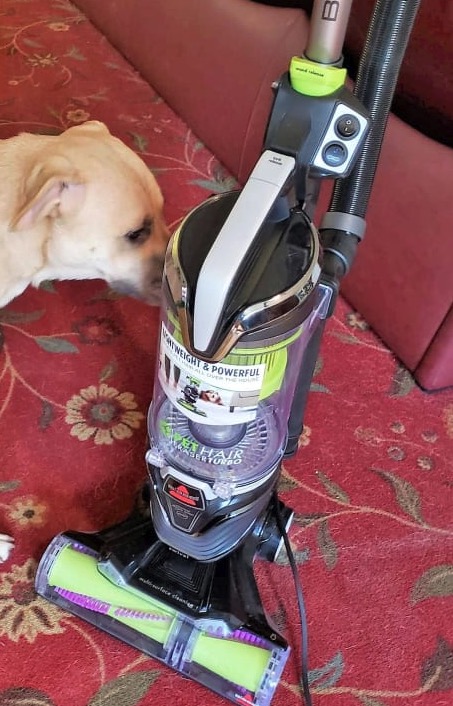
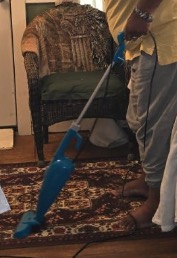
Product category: items_vacuum
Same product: no